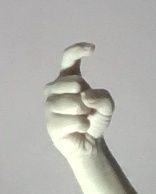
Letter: ra